Lisa Tucker (singer)

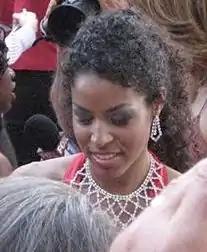
Tucker in May 2006.

Tucker has performed at numerous local events in Orange and Los Angeles counties including singing the national anthem at Lakers, Clippers, Angels, and Mighty Ducks games. She sang on the city of Anaheim float in the 118th Tournament of Roses parade. Tucker was invited to tour the U.S. Air Force bases in Europe to promote the kickoff of the annual USAFE Services Xtreme Summer Program.